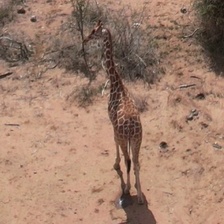
Pose orientation: back